Long March 7

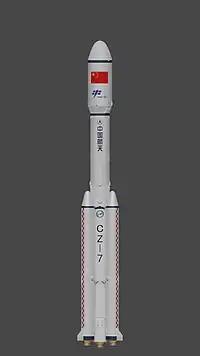
Rendering of Long March 7

The Long March 7 project started in 2008 with the formation of the development team within the traditional designer of space launch vehicles, CALT. With the acquisition of the RD-120 technology and development of the YF-100 and YF-115 engines, the original plan was to re-engine the Long March 2F. The Long March 2F/H, as it would have been called, would "just" switch from NO / UDMH to a LOX / kerosene propellant and improved thrust engines to offer better performance. But the switch resulted in a cascade of changes that increased the project complexity significantly.